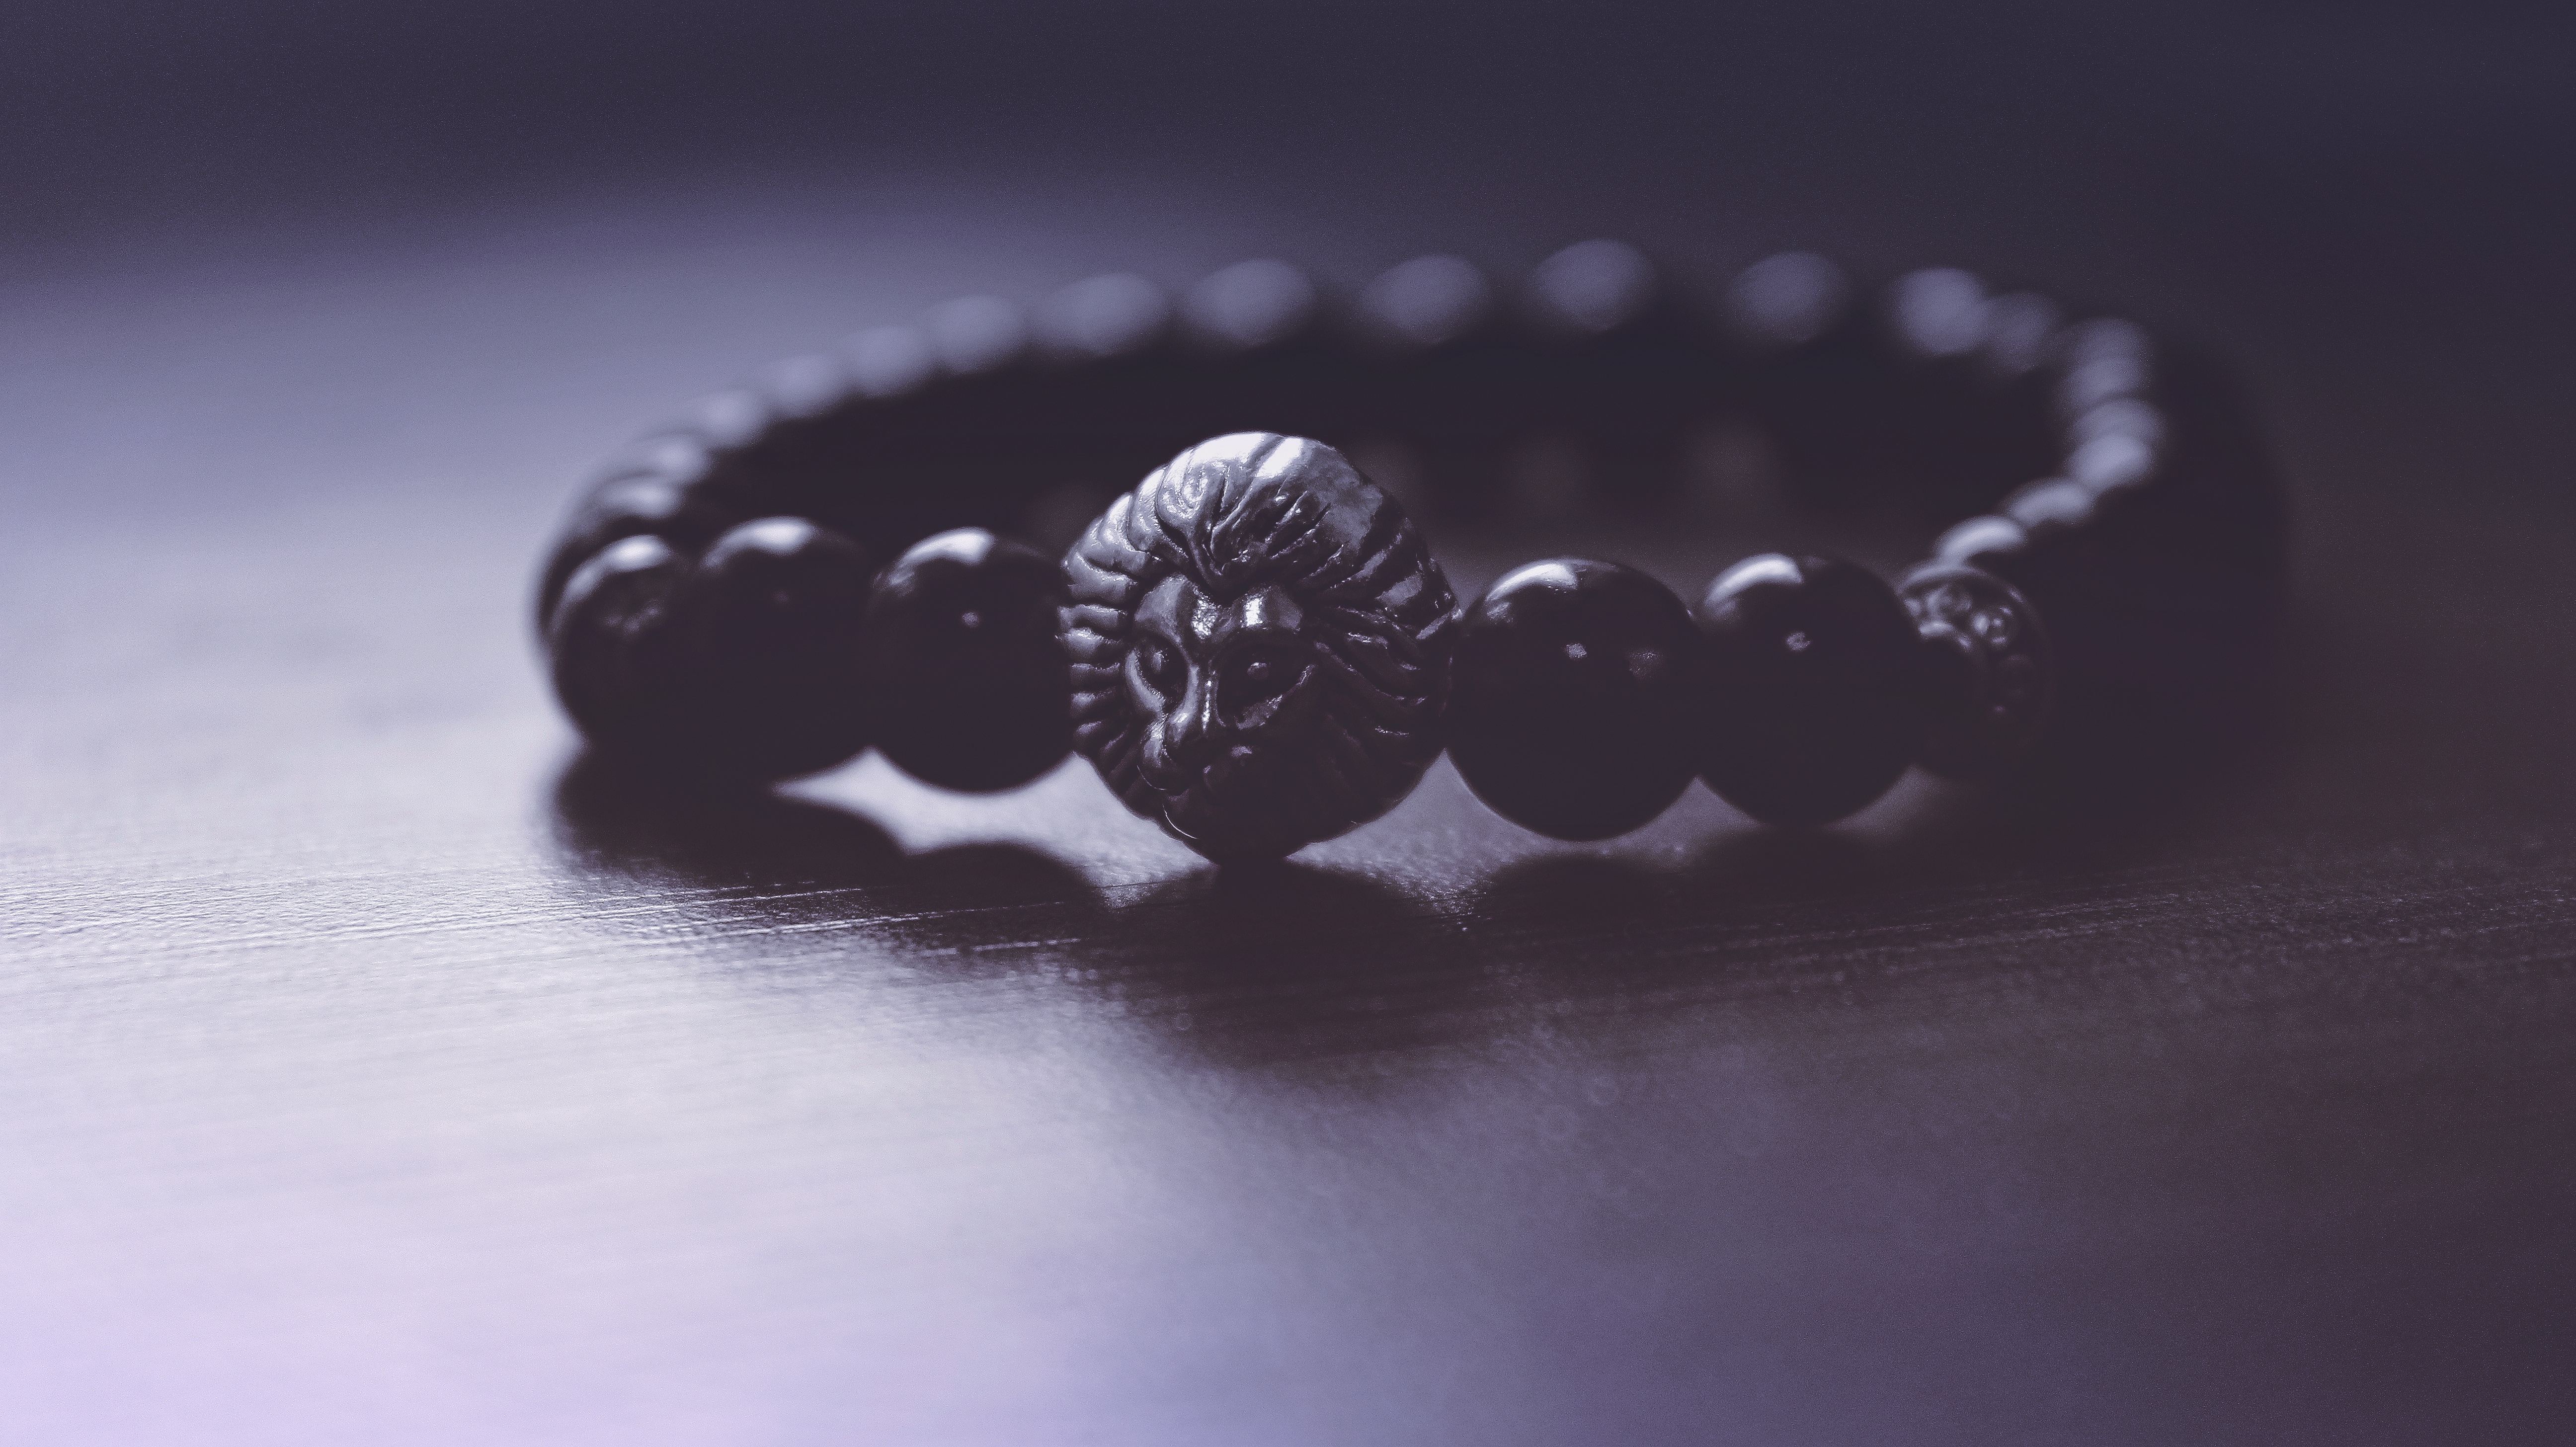
hand, photography, ring, shadow, black, bracelet, close up, jewellery, art, organ, beads, accessory, macro photography, fashion accessory